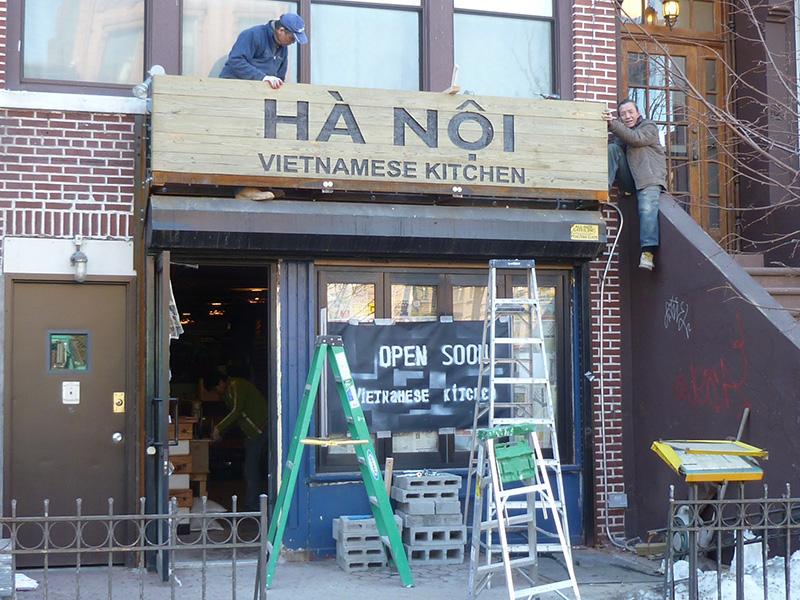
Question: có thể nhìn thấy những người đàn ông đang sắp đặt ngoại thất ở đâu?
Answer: một người đứng đằng sau và một người ngồi bên phải tấm bảng hiệu